Global Recording Artist of the Year

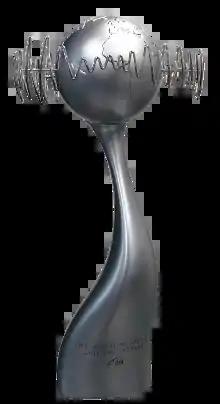
The IFPI trophy

The Global Recording Artist of the Year is an award presented by the International Federation of the Phonographic Industry (IFPI) to honor the year's commercially best-performing musician, based on global album-equivalent units earned, which includes music downloads, streaming and physical sales. It has been awarded every year since January 2014, starting with the British boy band One Direction, who won the accolade for 2013. American singer-songwriter Taylor Swift is the biggest winner of the accolade, having won five times—in 2014, 2019, 2022, 2023, and 2024.